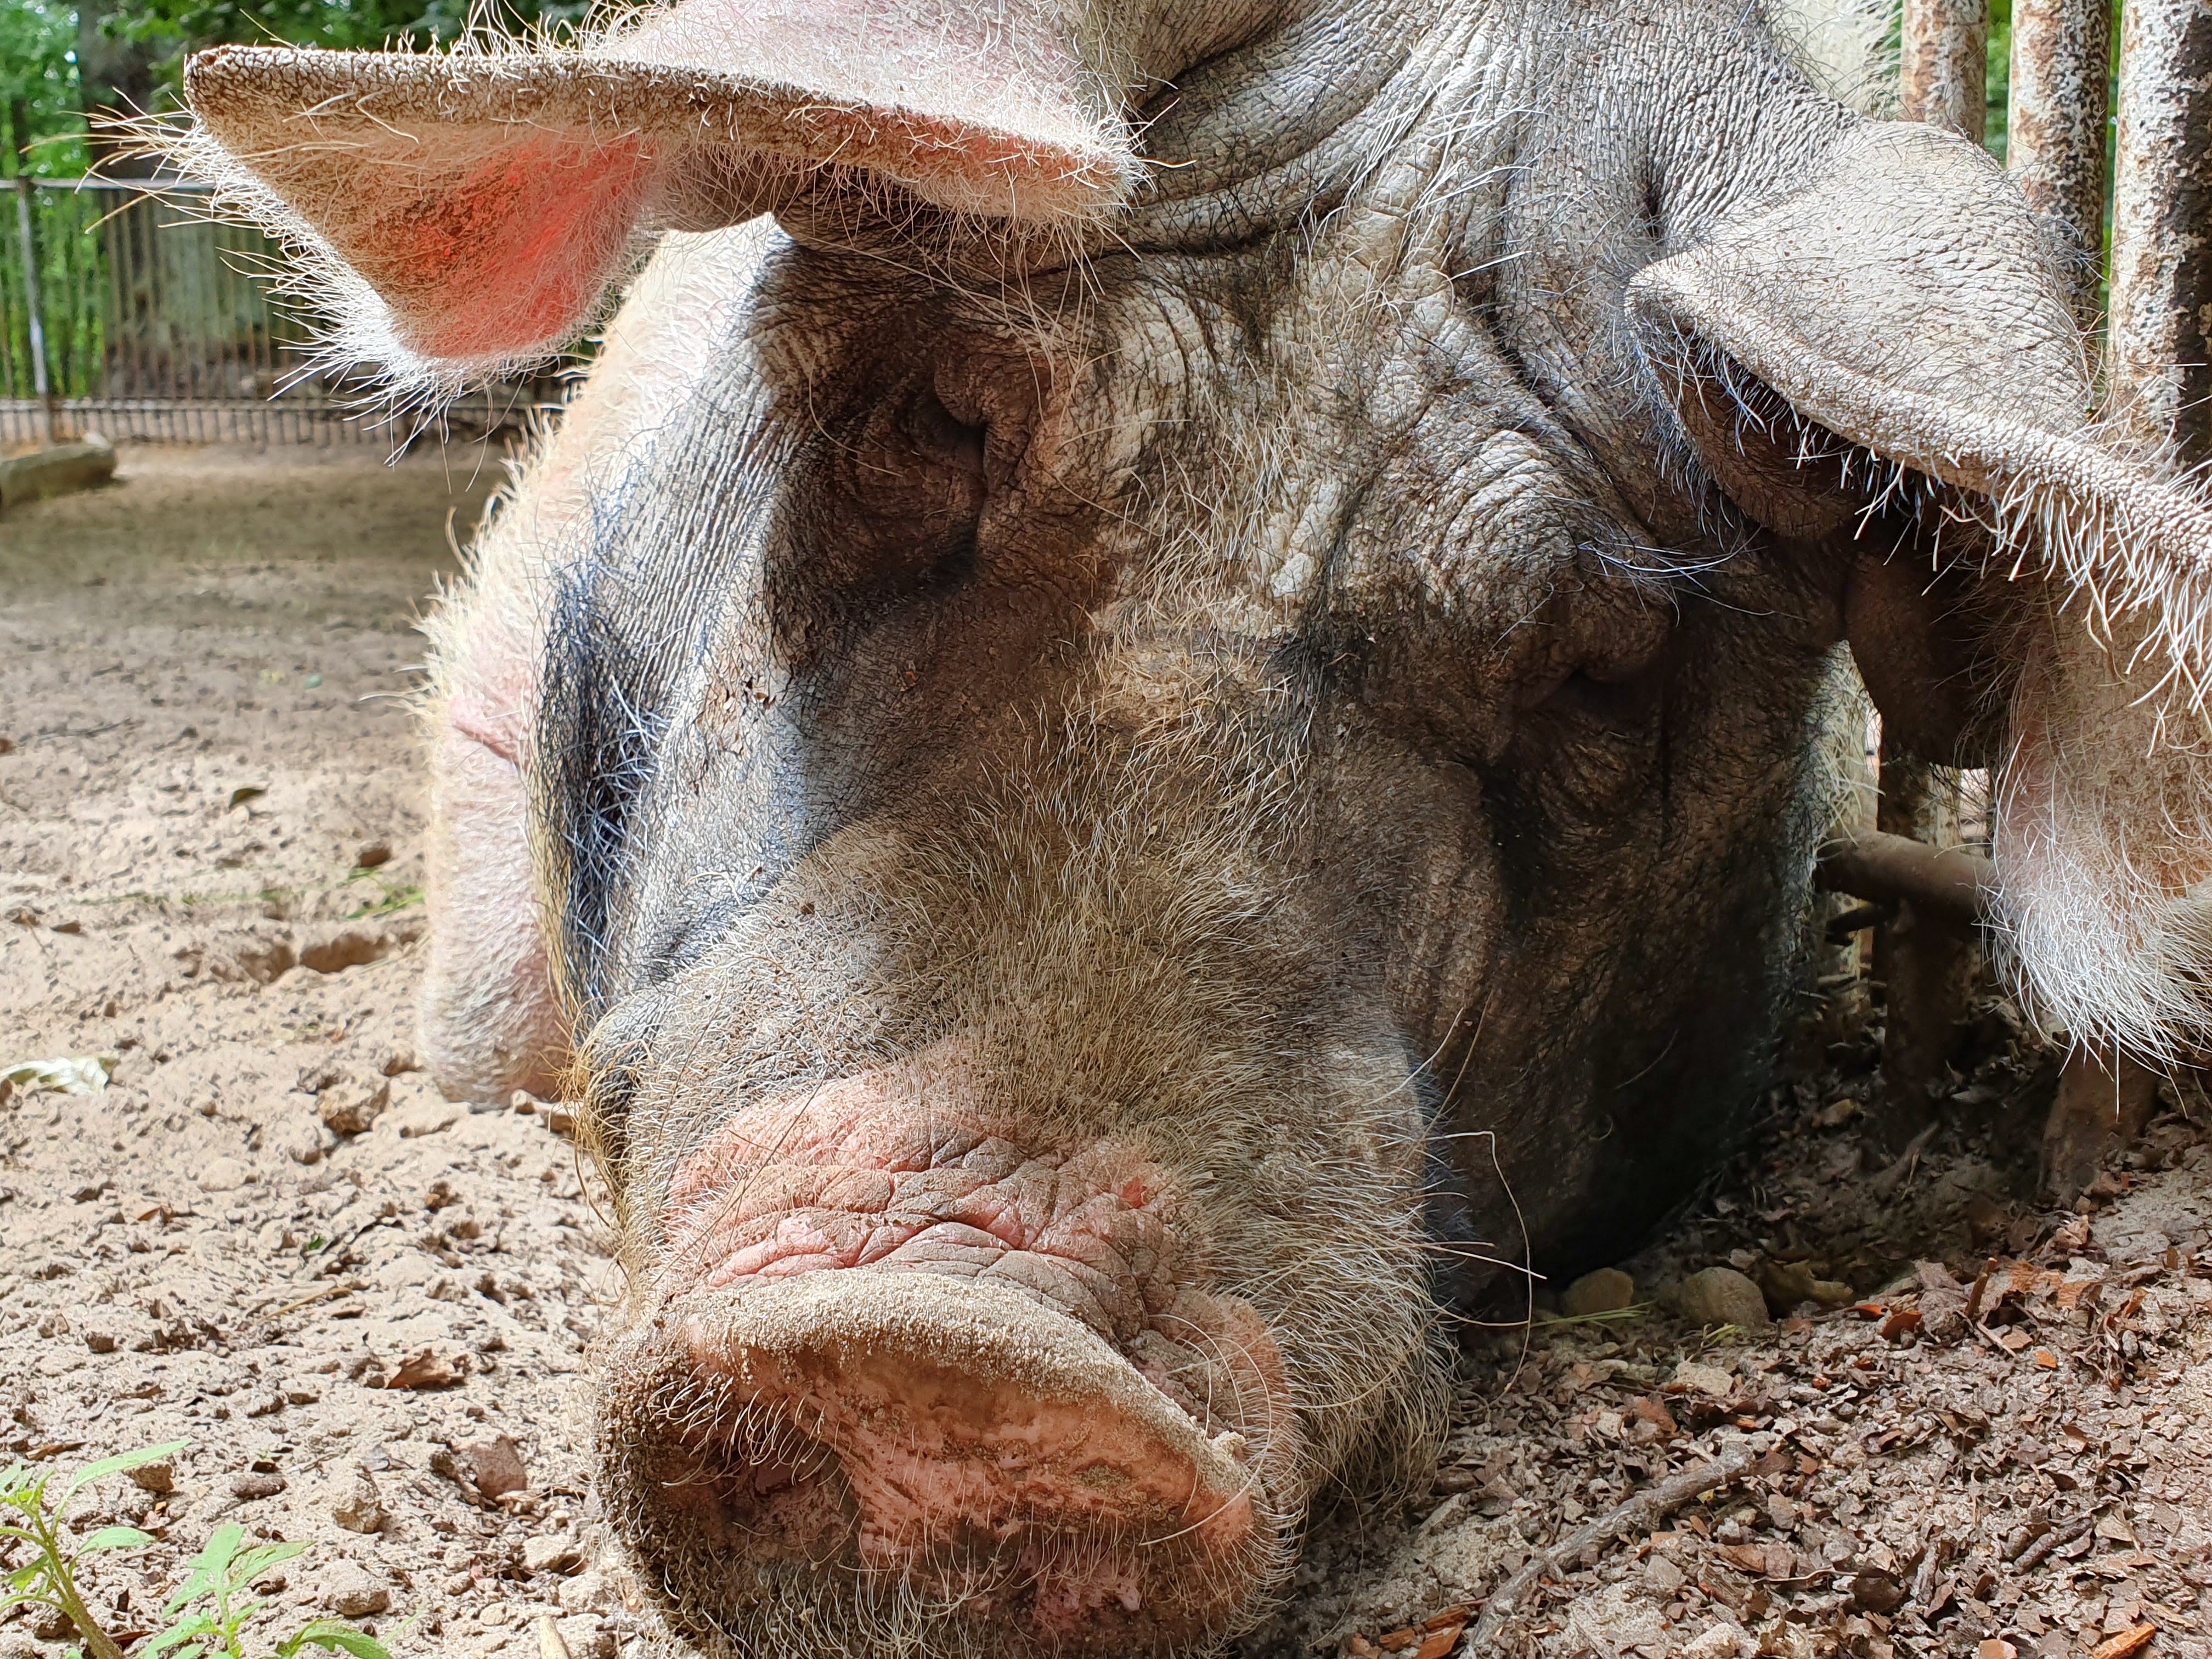
pig, tired, lazy, fat, mammal, nose, domestic pig, snout, close up, ear, livestock, eye, working animal, terrestrial animal, organism, suidae, fur, photography, plant, wildlife, jaw, bovine